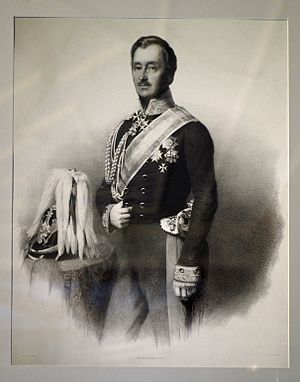
Wilhelm Malte I.
Wilhelm Malte I.
Wilhelm Malte I., Fürst zu Putbus var en tysk Fyrste fra den gamle slaviske-rügenske adelslægt Podebusk. Han fungerede som svensk guvernør i Pommern og senere, under det preussiske herredømme, som formand for Pommern og Rügens kommunale landdag.